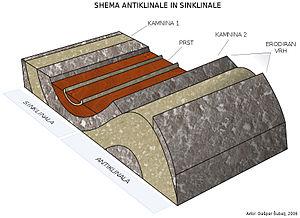
En géologie, on appelle synclinal un pli concave dont le centre est occupé par les couches géologiques les plus récentes. Il existe des anticlinaux et synclinaux à différentes échelles d'observations, depuis les microplis, affectant un échantillon, jusqu'aux plis régionaux, visibles uniquement en cartographie. Les synformes sont des structures de formes équivalentes mais dont la logique stratigraphique est inconnue ou inversée.